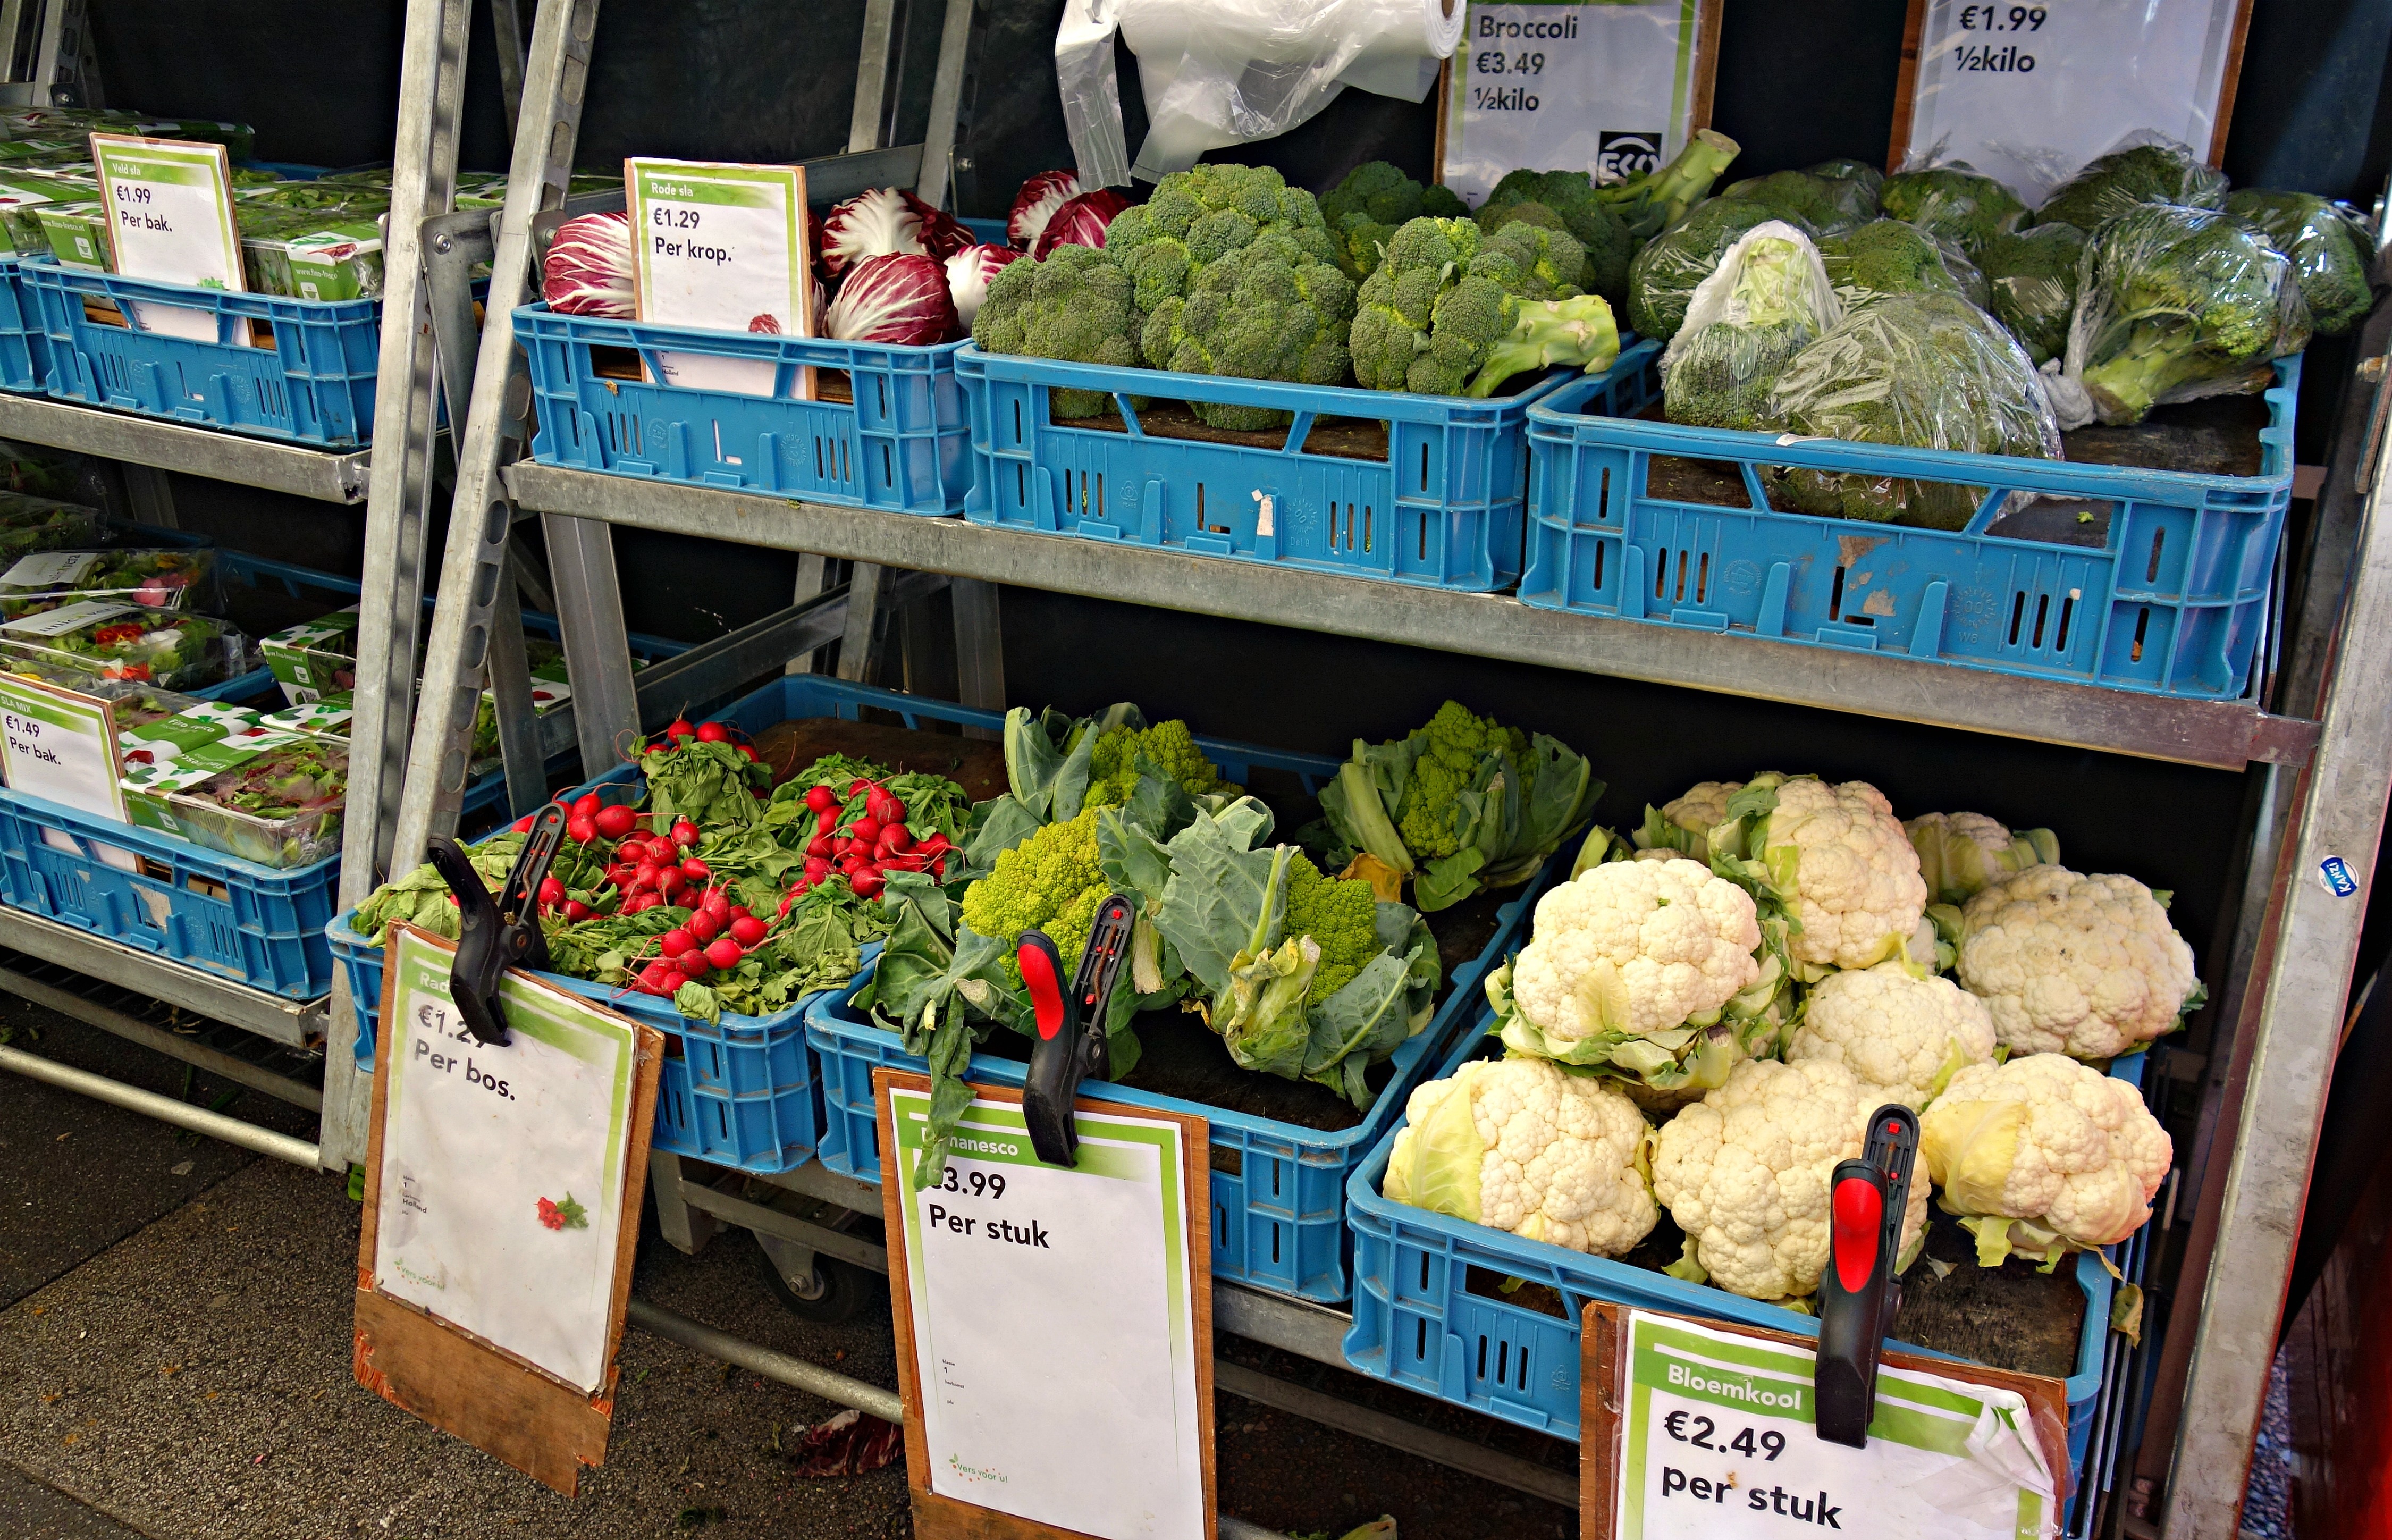
flower, city, food, vendor, produce, vegetable, fresh, market, marketplace, cuisine, broccoli, public space, radish, nutrition, stall, supermarket, grocery store, retail, cauliflower, local food, price tag, fruit market, geographical feature, human settlement, greengrocer